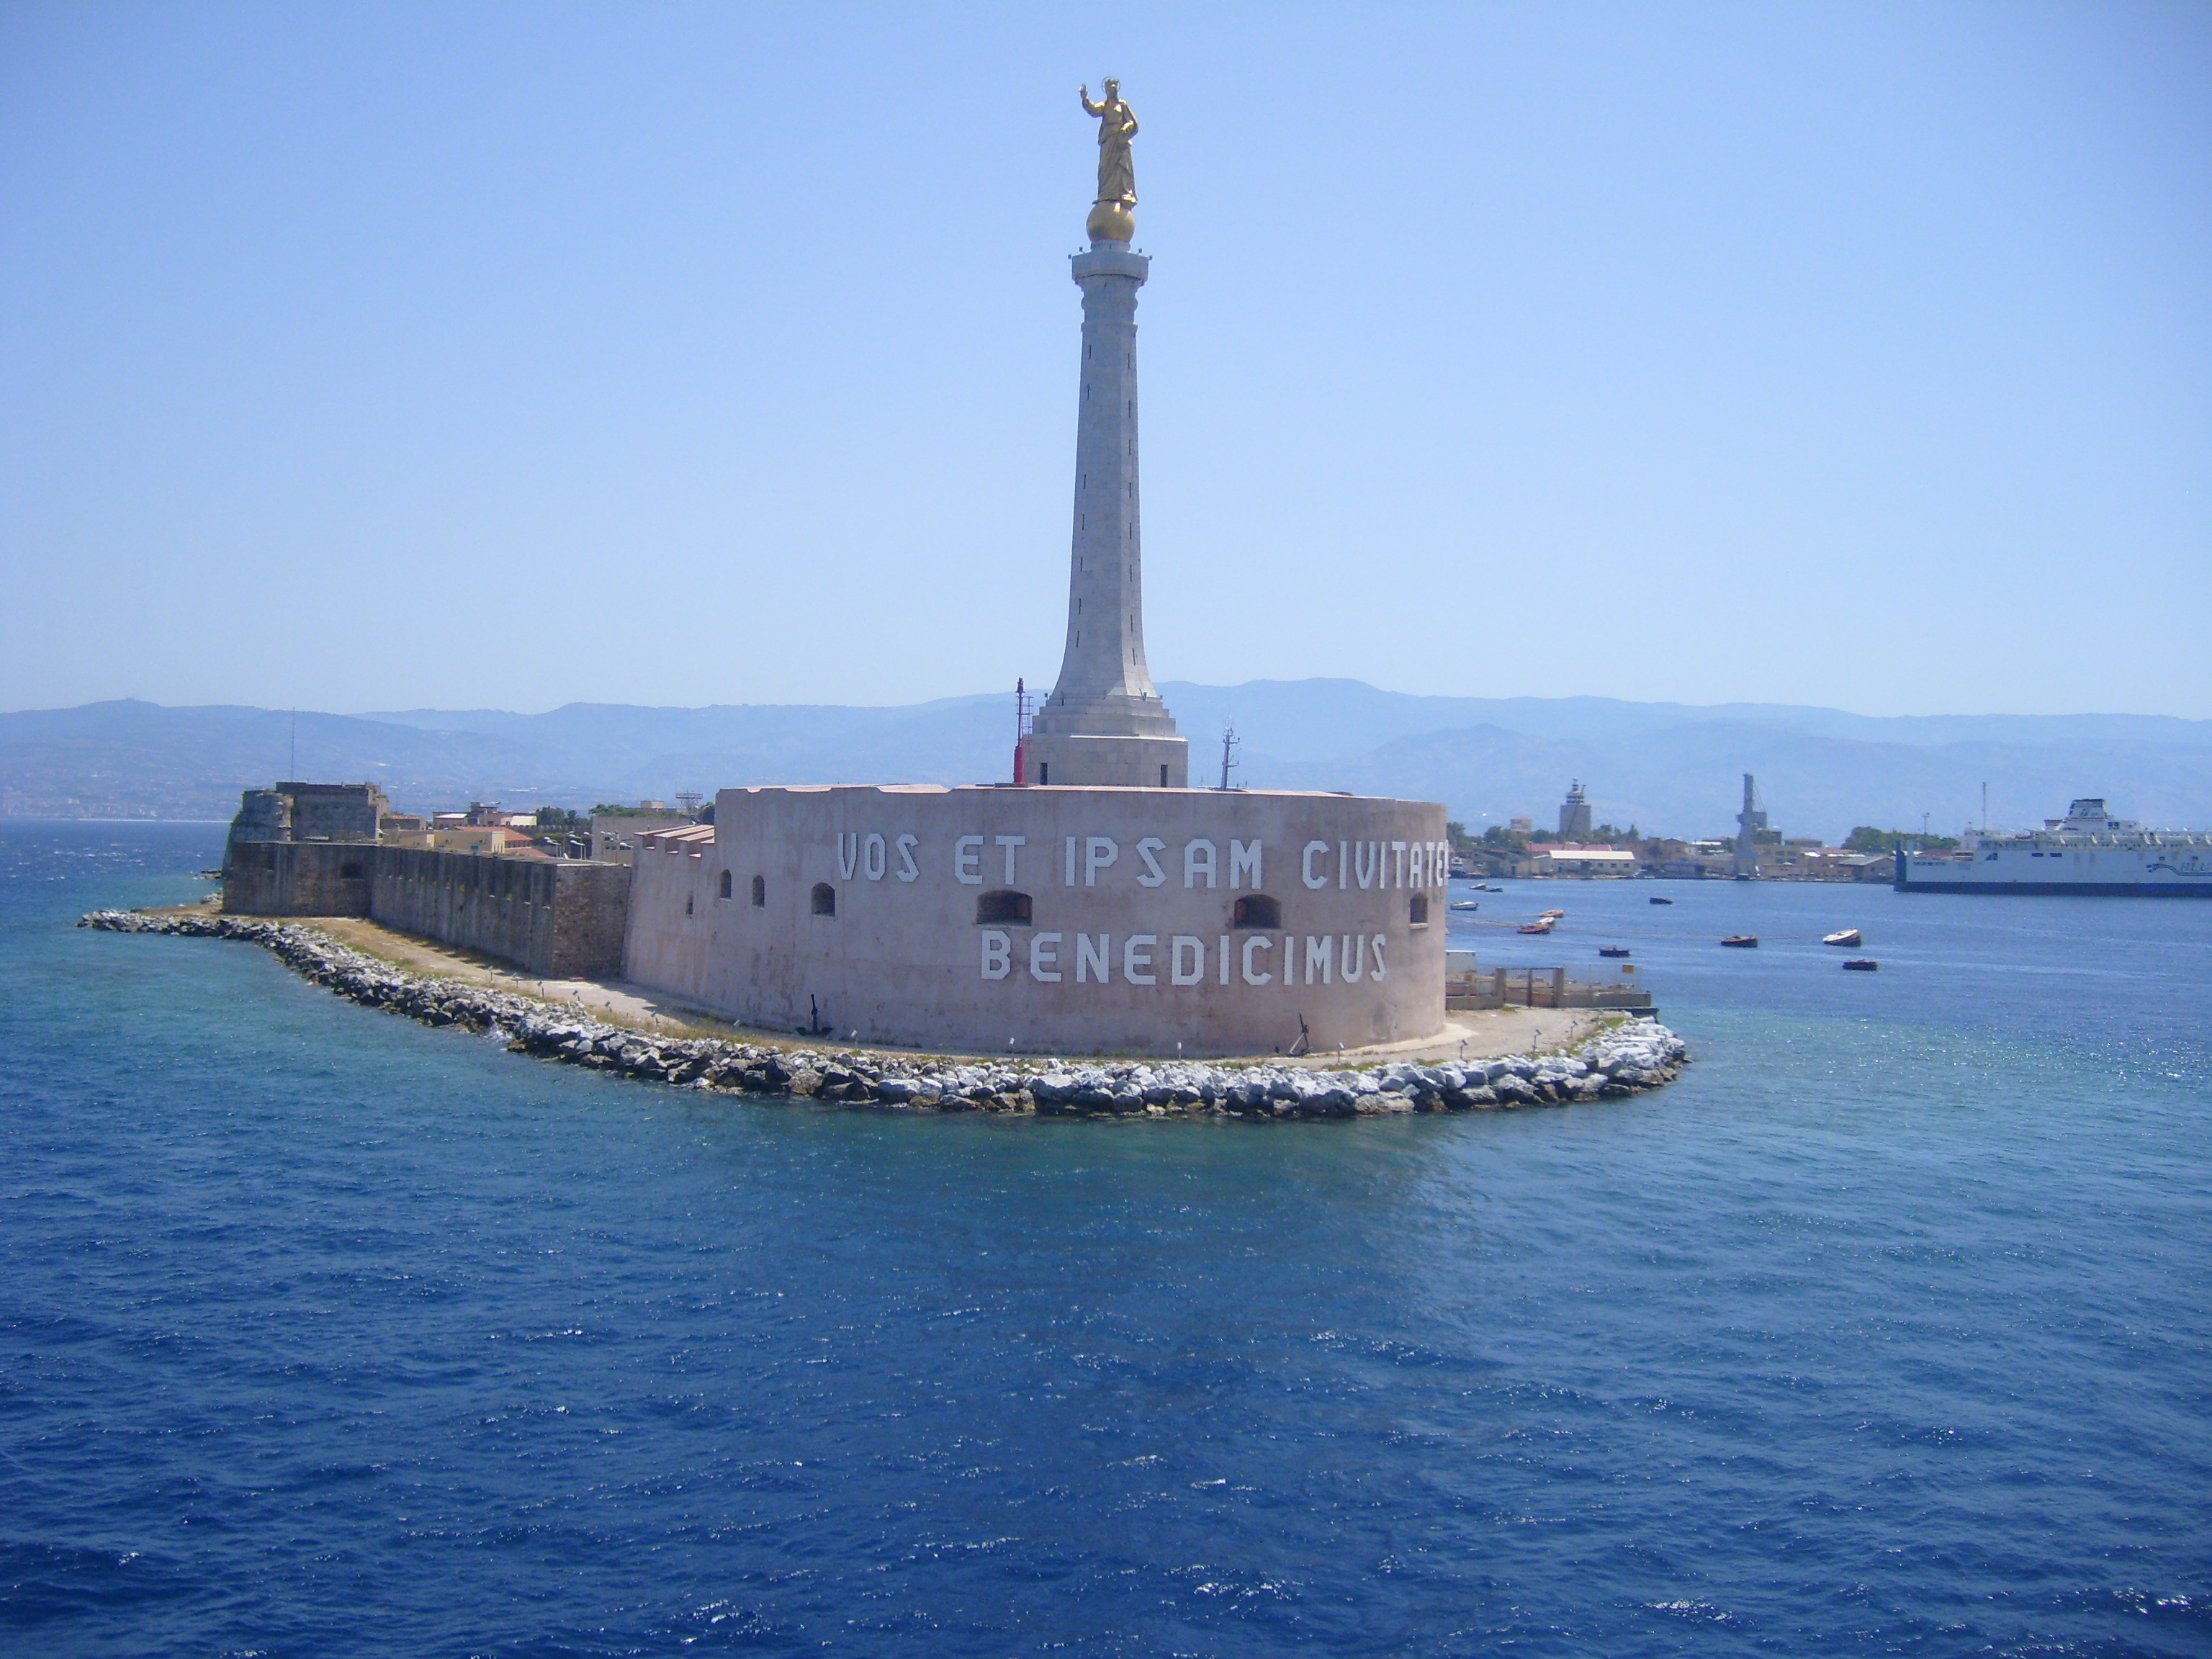
sea, coast, ocean, ship, vehicle, tower, bay, channel, watercraft, sicily, messina, madonnina